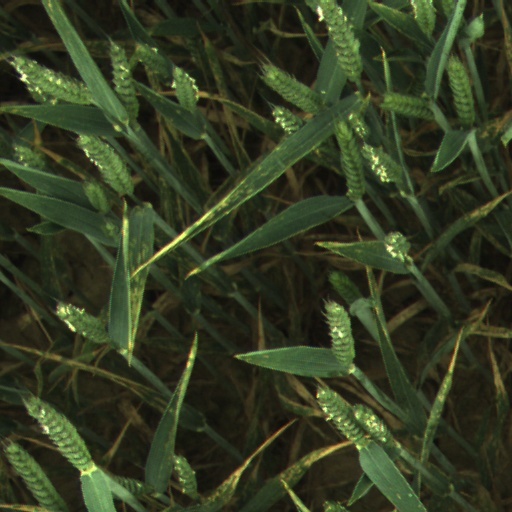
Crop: wheat